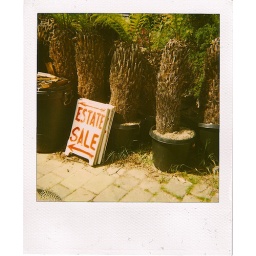
walking around ballard.. this sign was spotted. and had to be snapped.